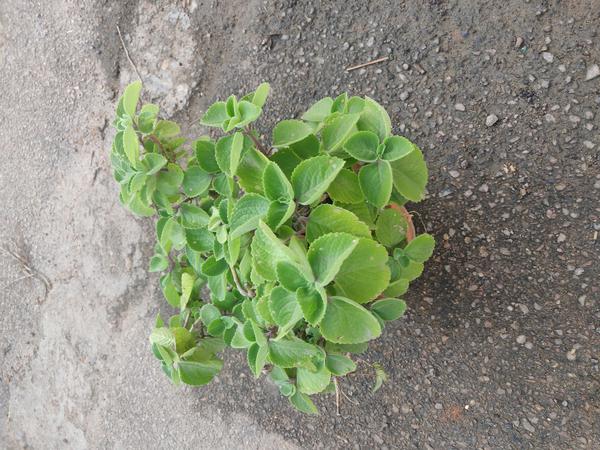
Plant: Doddapatre